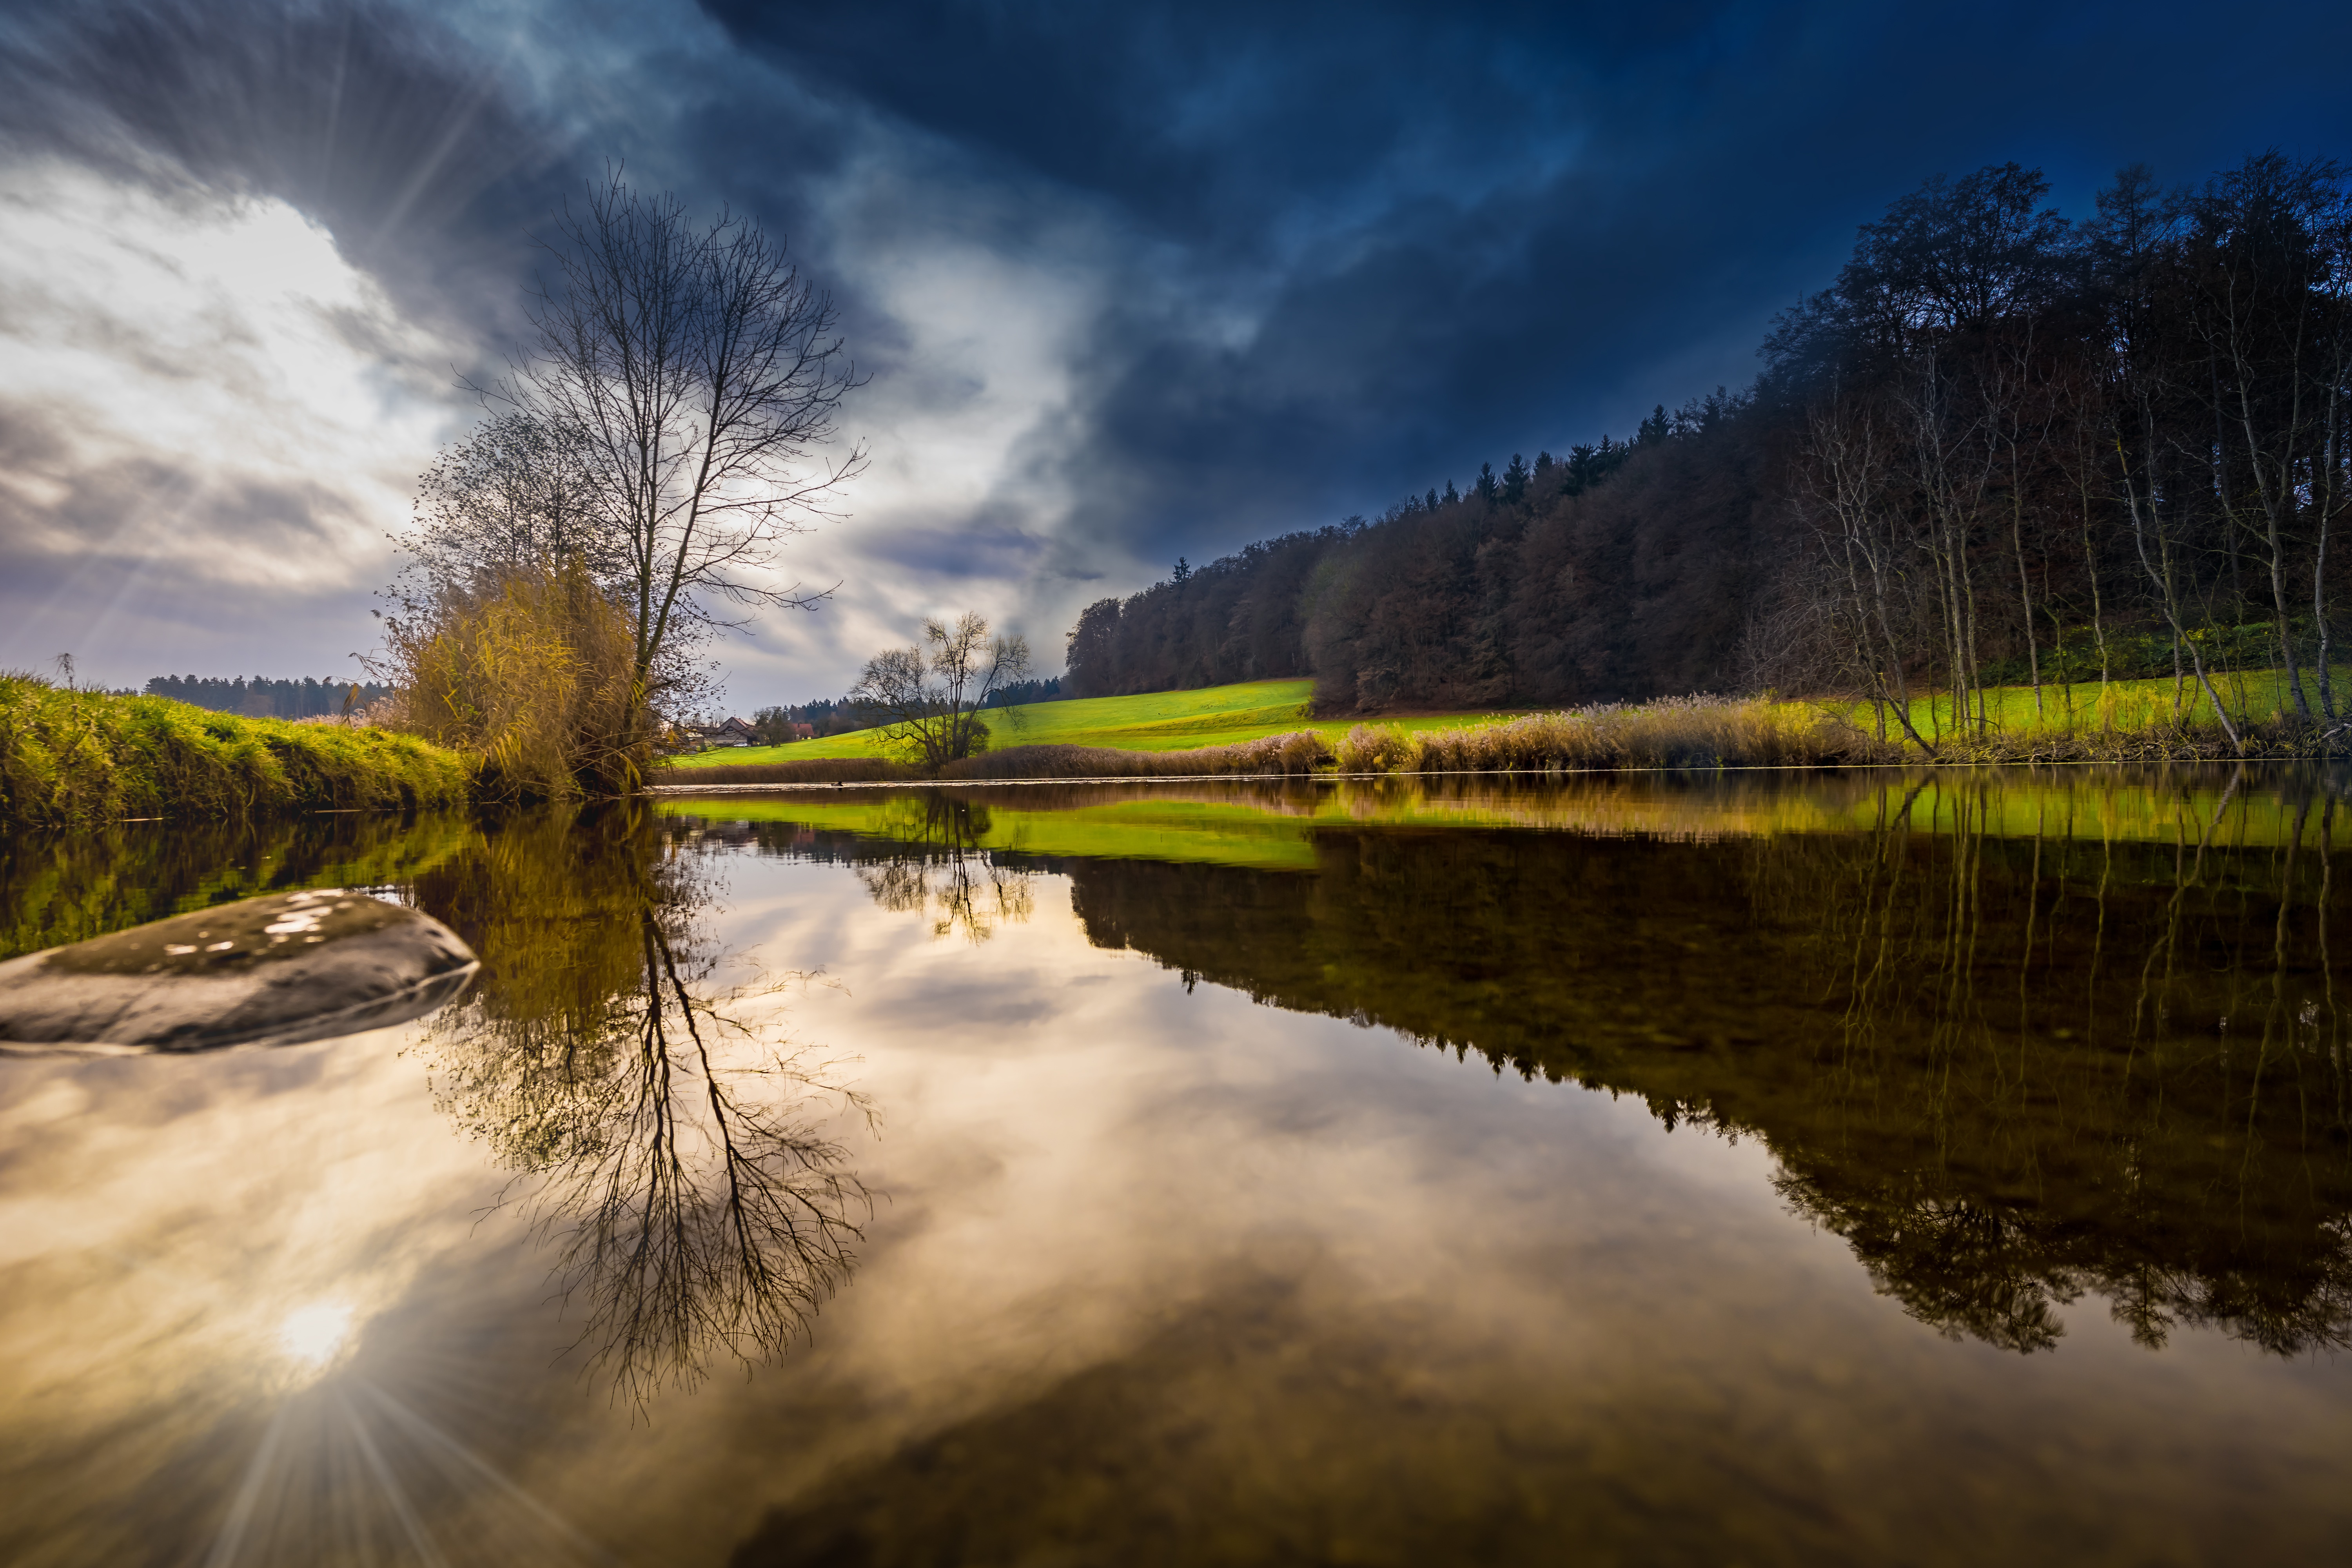
landscape, tree, water, nature, forest, grass, outdoor, silhouette, cloud, sky, sun, sunrise, hiking, sunlight, morning, wave, lake, view, dawn, atmosphere, river, mystical, summer, dusk, pond, idyllic, evening, green, reflection, shine, scenic, peaceful, autumn, weather, shadow, romance, romantic, blue, reservoir, waterway, body of water, sparkle, lichtspiel, sunny, clouds, bank, background, reflections, wide, beautiful, quiet, mood, late summer, mirroring, distant, back light, rural area, distant view, last light, desktop background, meteorological phenomenon, late summer mood, atmospheric phenomenon, woody plant